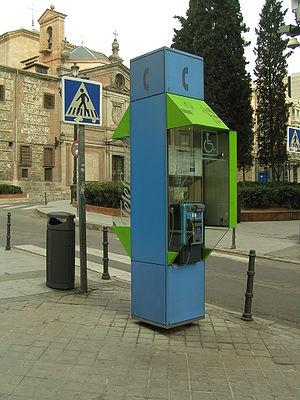
Telefónica, est une entreprise multinationale espagnole de télécommunications. Elle est présente en Europe, en Amérique latine, et compte 44 millions de lignes fixes dont 19 millions en Espagne. Sa filiale de téléphonie mobile Telefónica Móviles compte plus de 54 millions d’abonnés dont 20 millions en Espagne. Telefónica est le plus grand actionnaire du portail Internet Terra Networks, et délivre l’ADSL à plus d’un million d’abonnés.